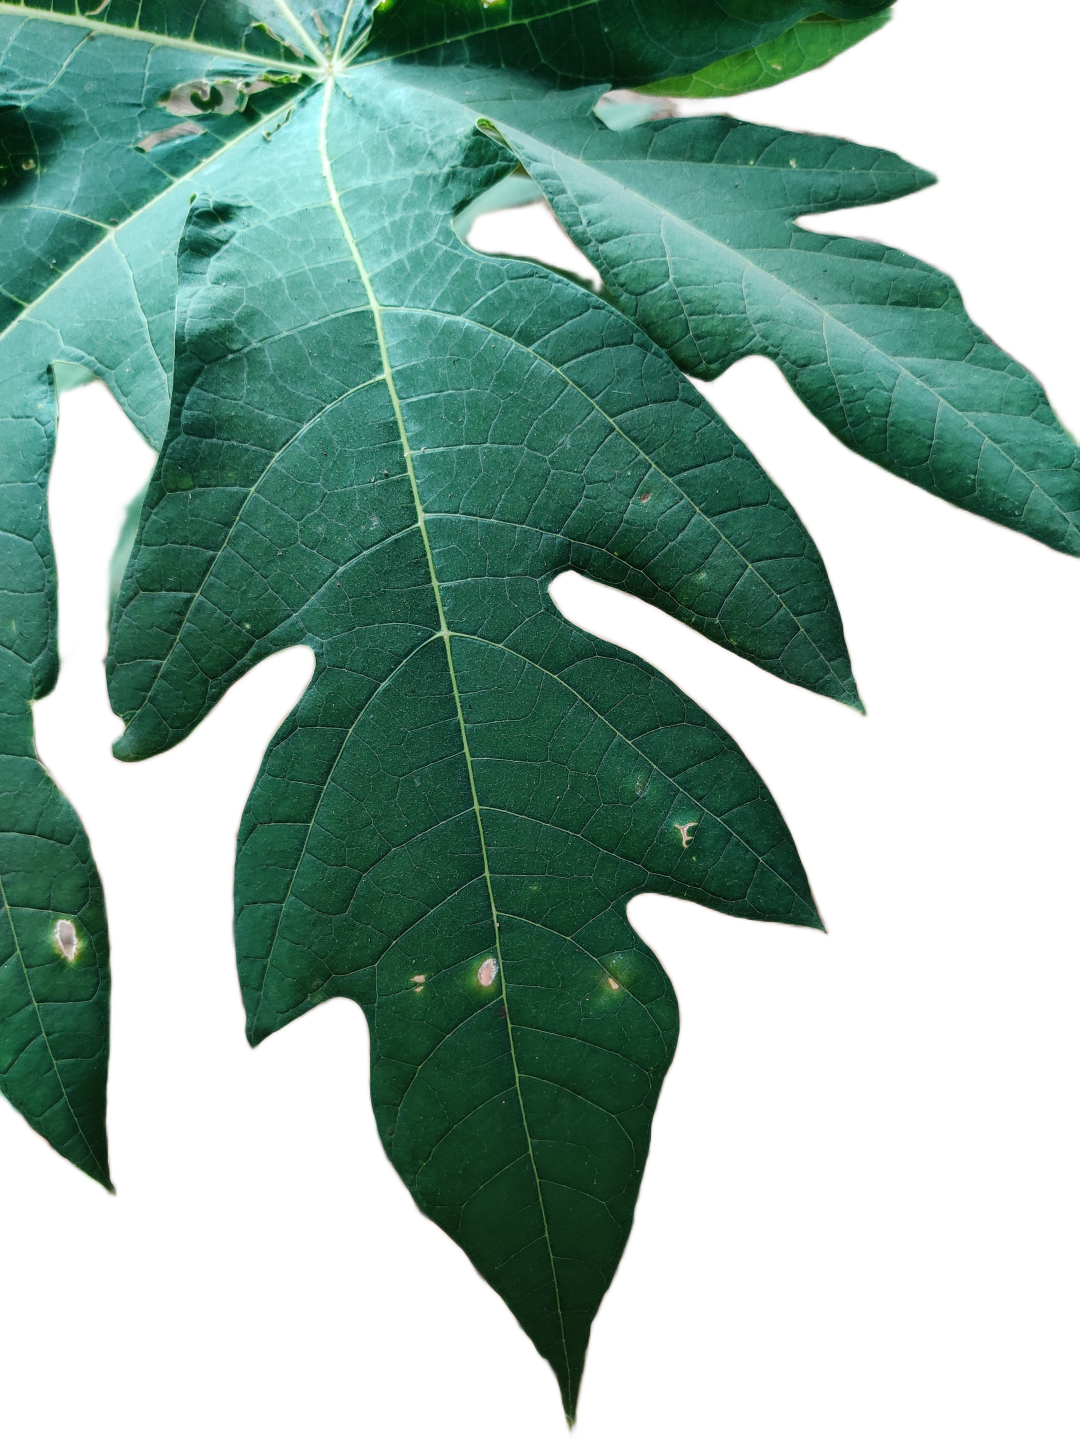
Crop: Papaya
Label: Carica_Insect_Hole